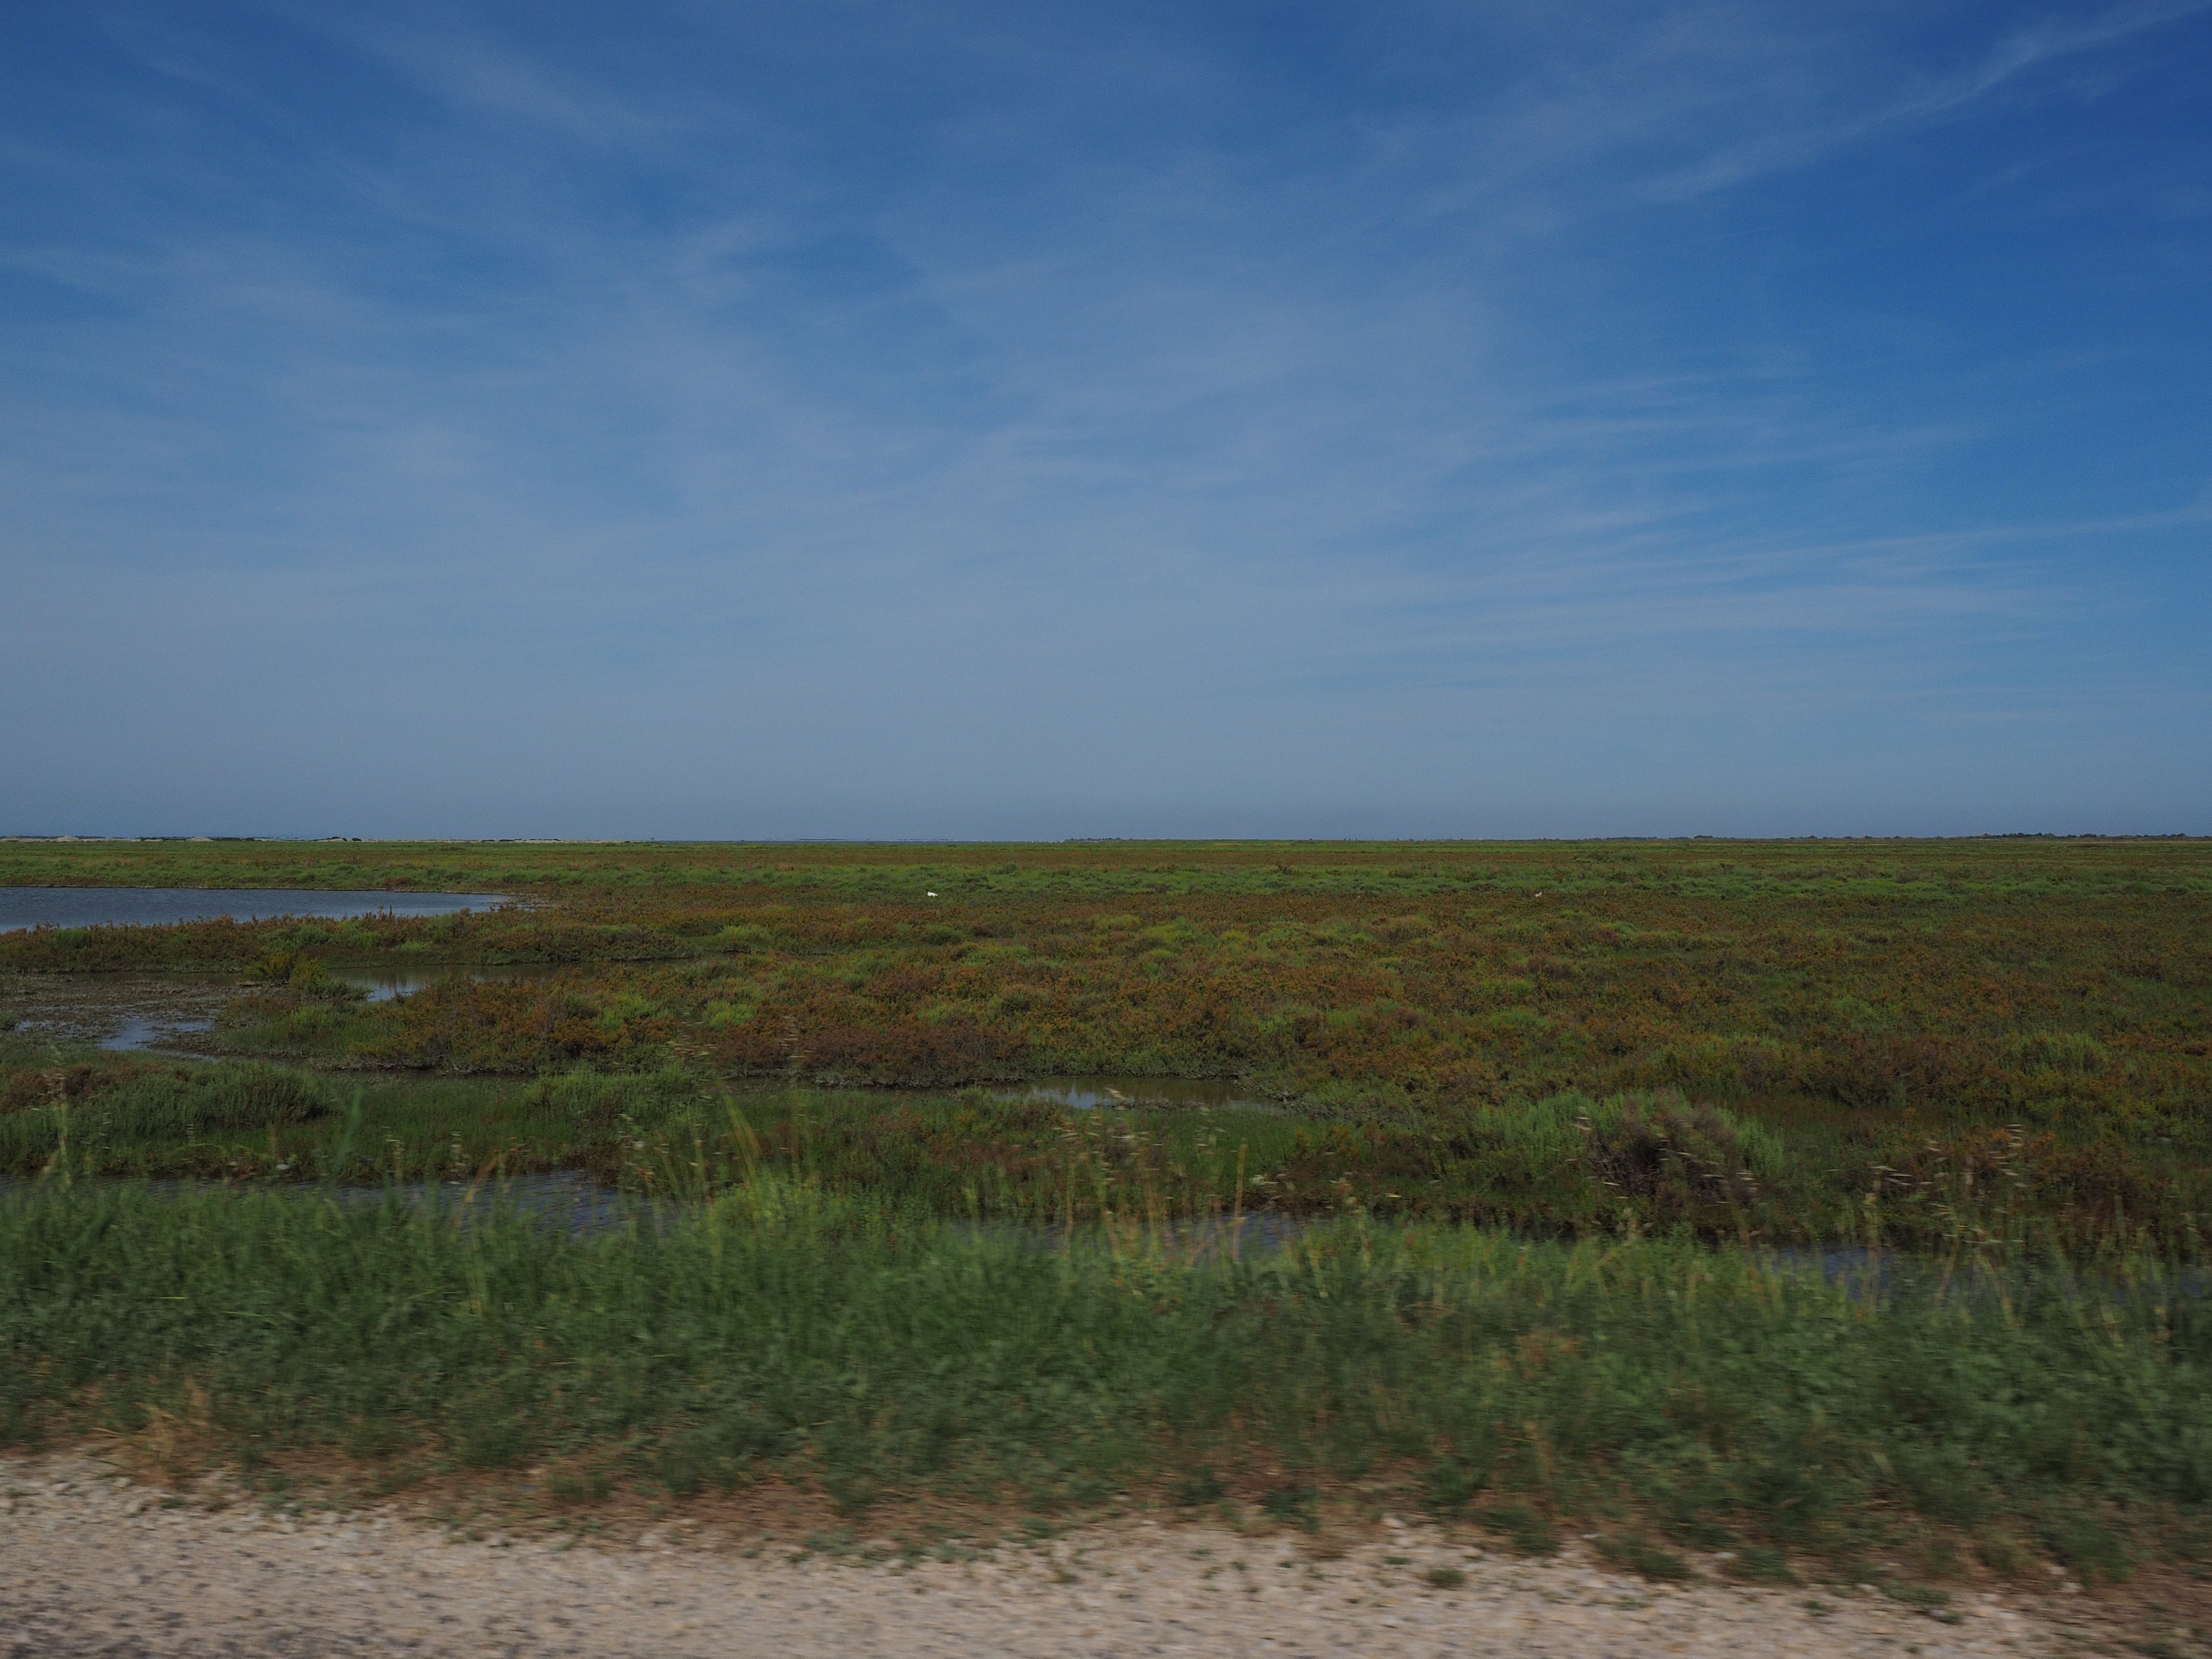
landscape, sea, coast, grass, horizon, marsh, wilderness, cloud, sky, field, meadow, prairie, hill, france, lagoon, soil, savanna, plain, salty, grassland, wetland, bog, plateau, lakes, habitat, camargue, ecosystem, tundra, steppe, salt marsh, rural area, provence alpes c te d azur, bouches du rh ne, nature park camargue, bogs, saltwater lagoon, natural environment, geographical feature, atmospheric phenomenon, grass family, ecoregion